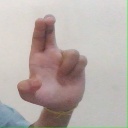
अक्षर: आ